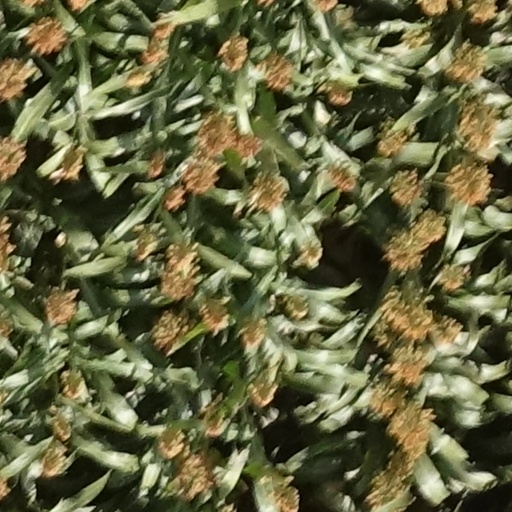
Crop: sorghum